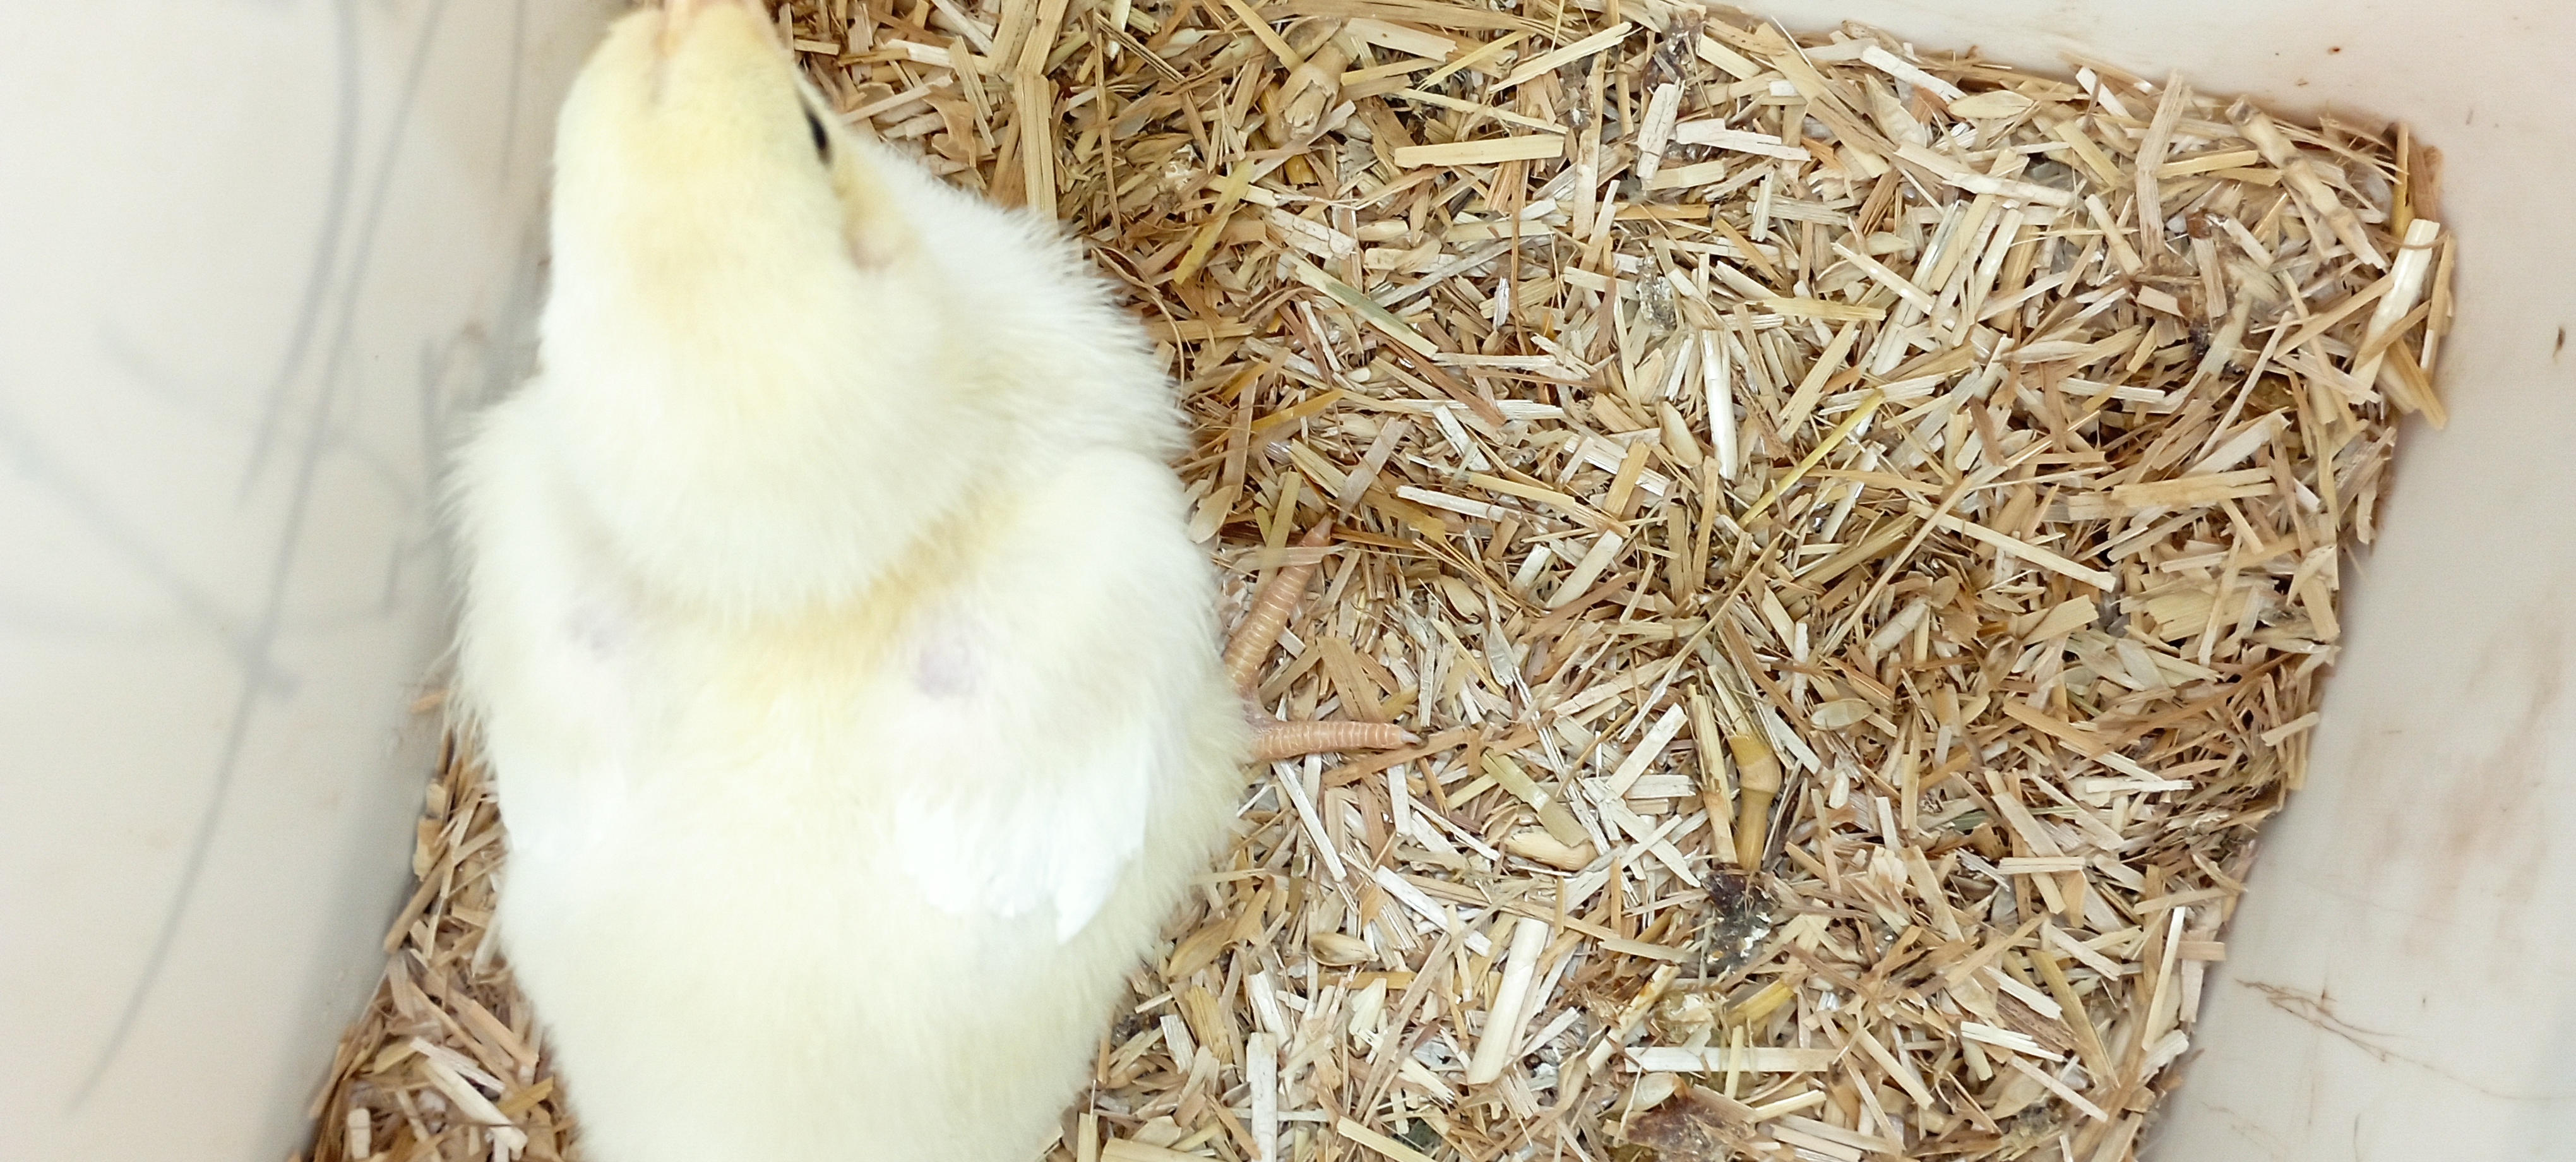
Weight: 190 g